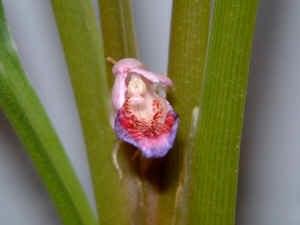
Le Boesenbergia rotunda ou Curcuma rond ou Clés chinoises est une espèce de plante du genre Boesenbergia et de la famille des Zingiberaceae.
Boesenbergia est un genre de plante de la famille des Zingibéracées.